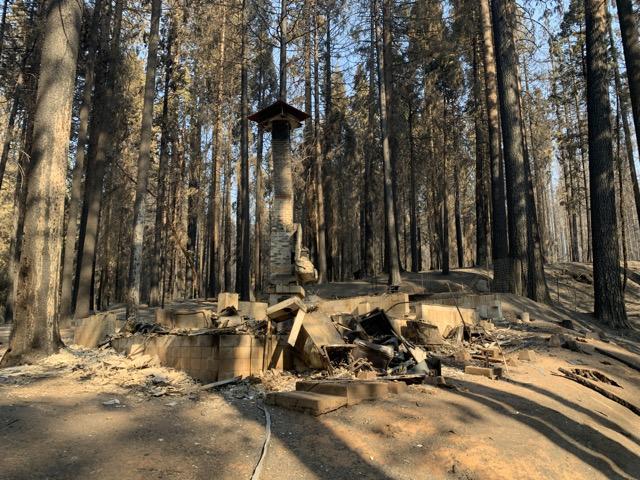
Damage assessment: destroyed